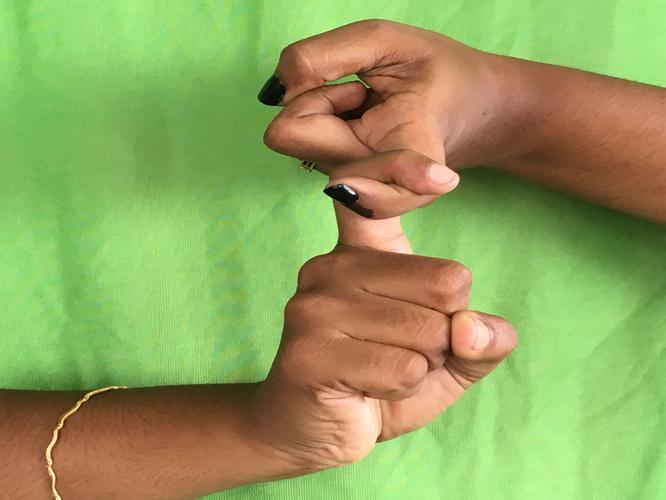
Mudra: Pasha
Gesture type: double_hand